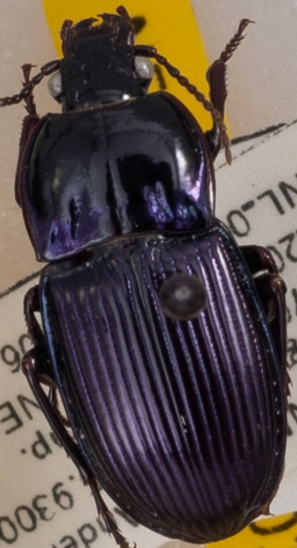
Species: Myas coracinus
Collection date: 2022-07-06 04:00:00
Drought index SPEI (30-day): -0.528
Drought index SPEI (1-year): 0.216
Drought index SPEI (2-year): -0.006